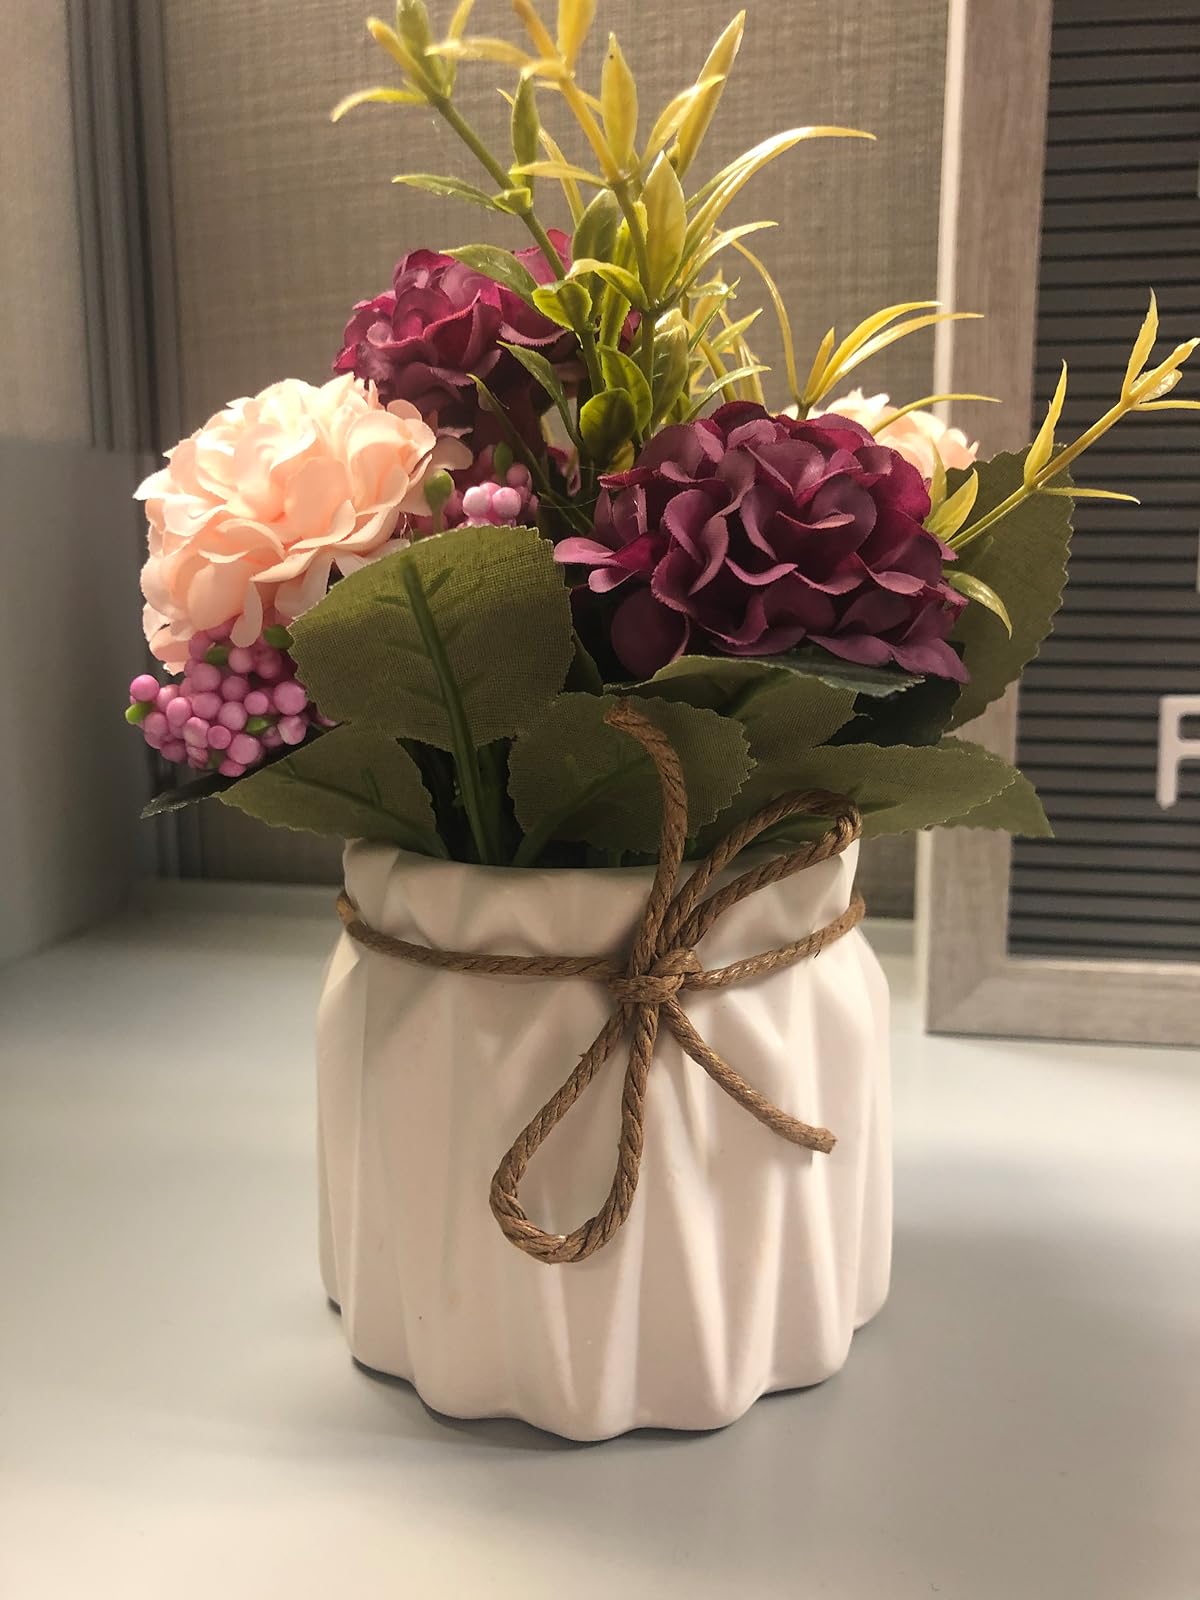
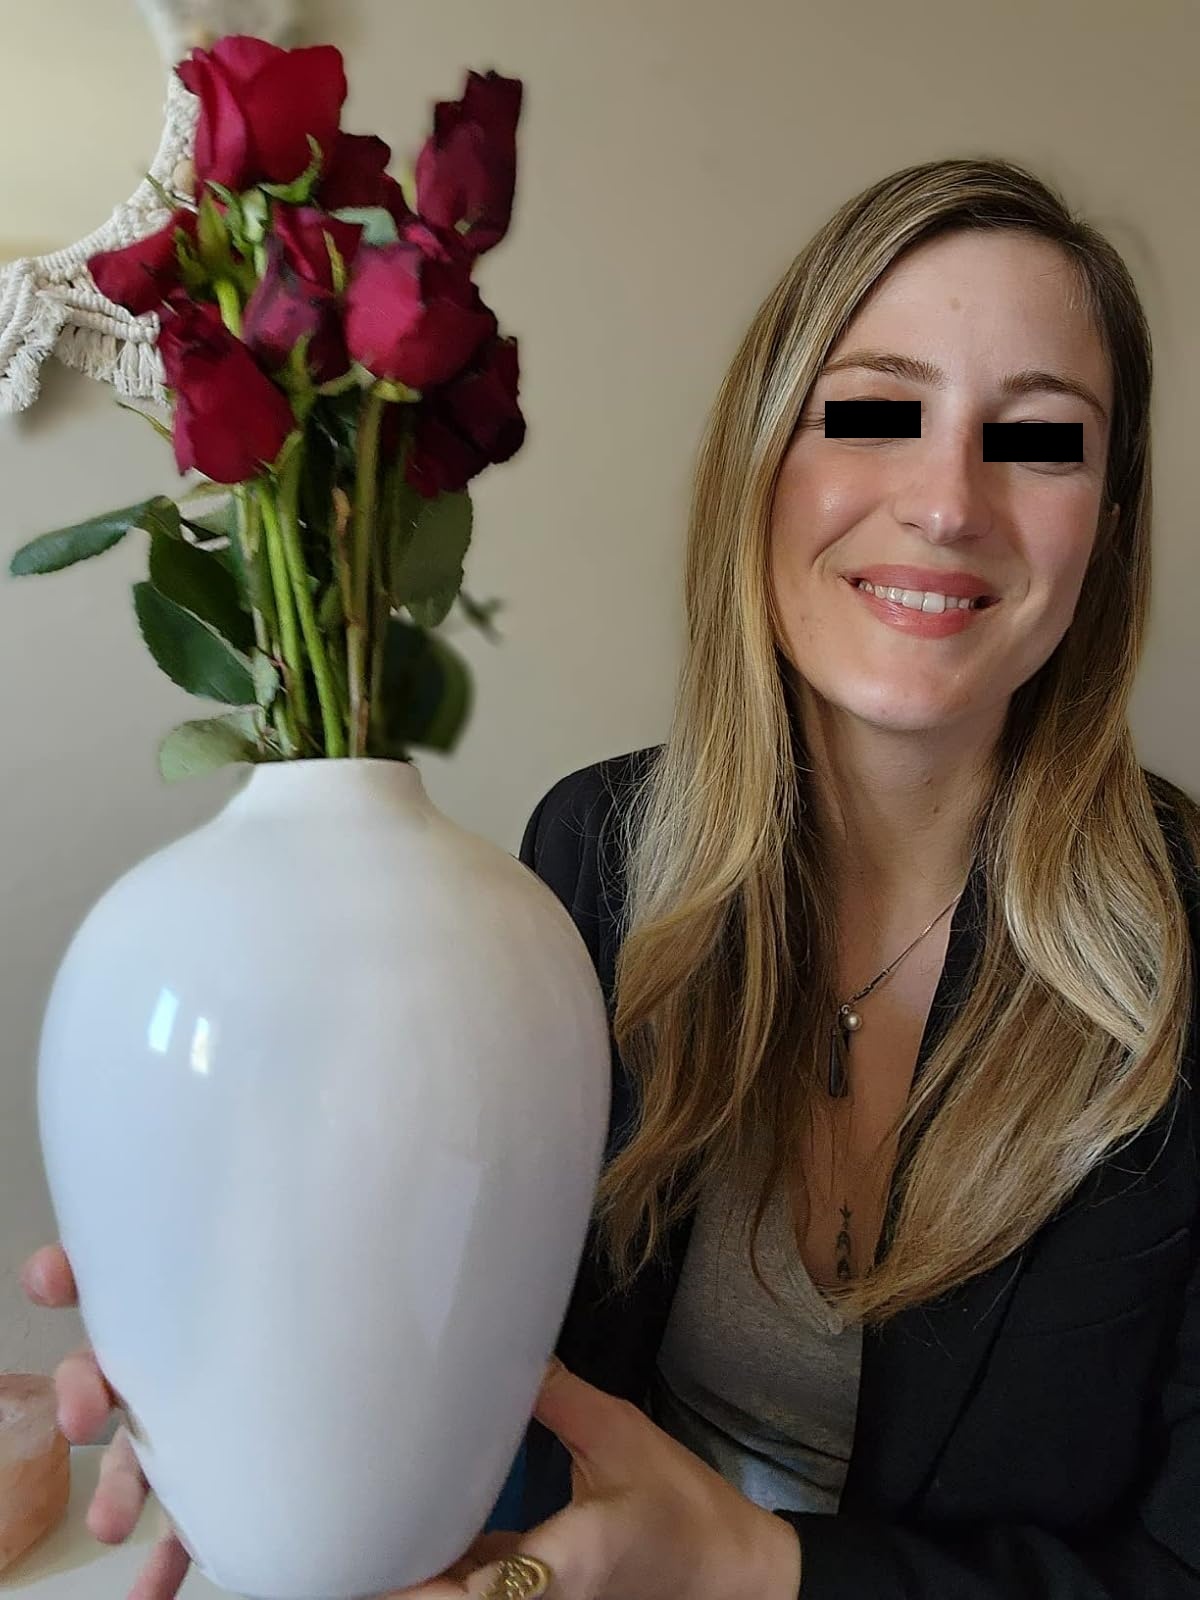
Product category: vase
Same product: no